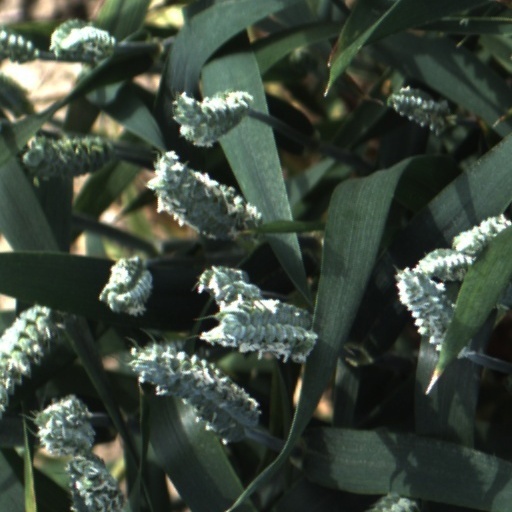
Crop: wheat